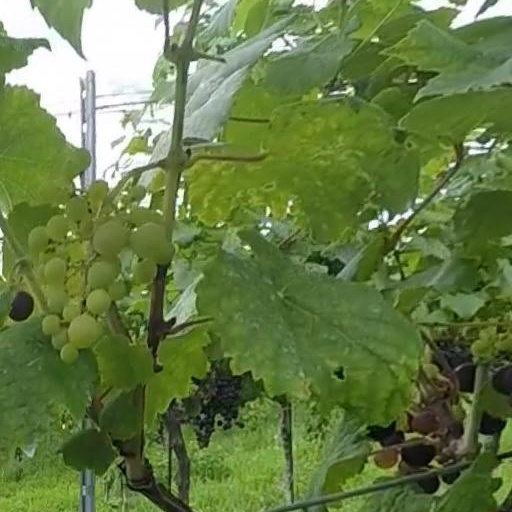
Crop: grape